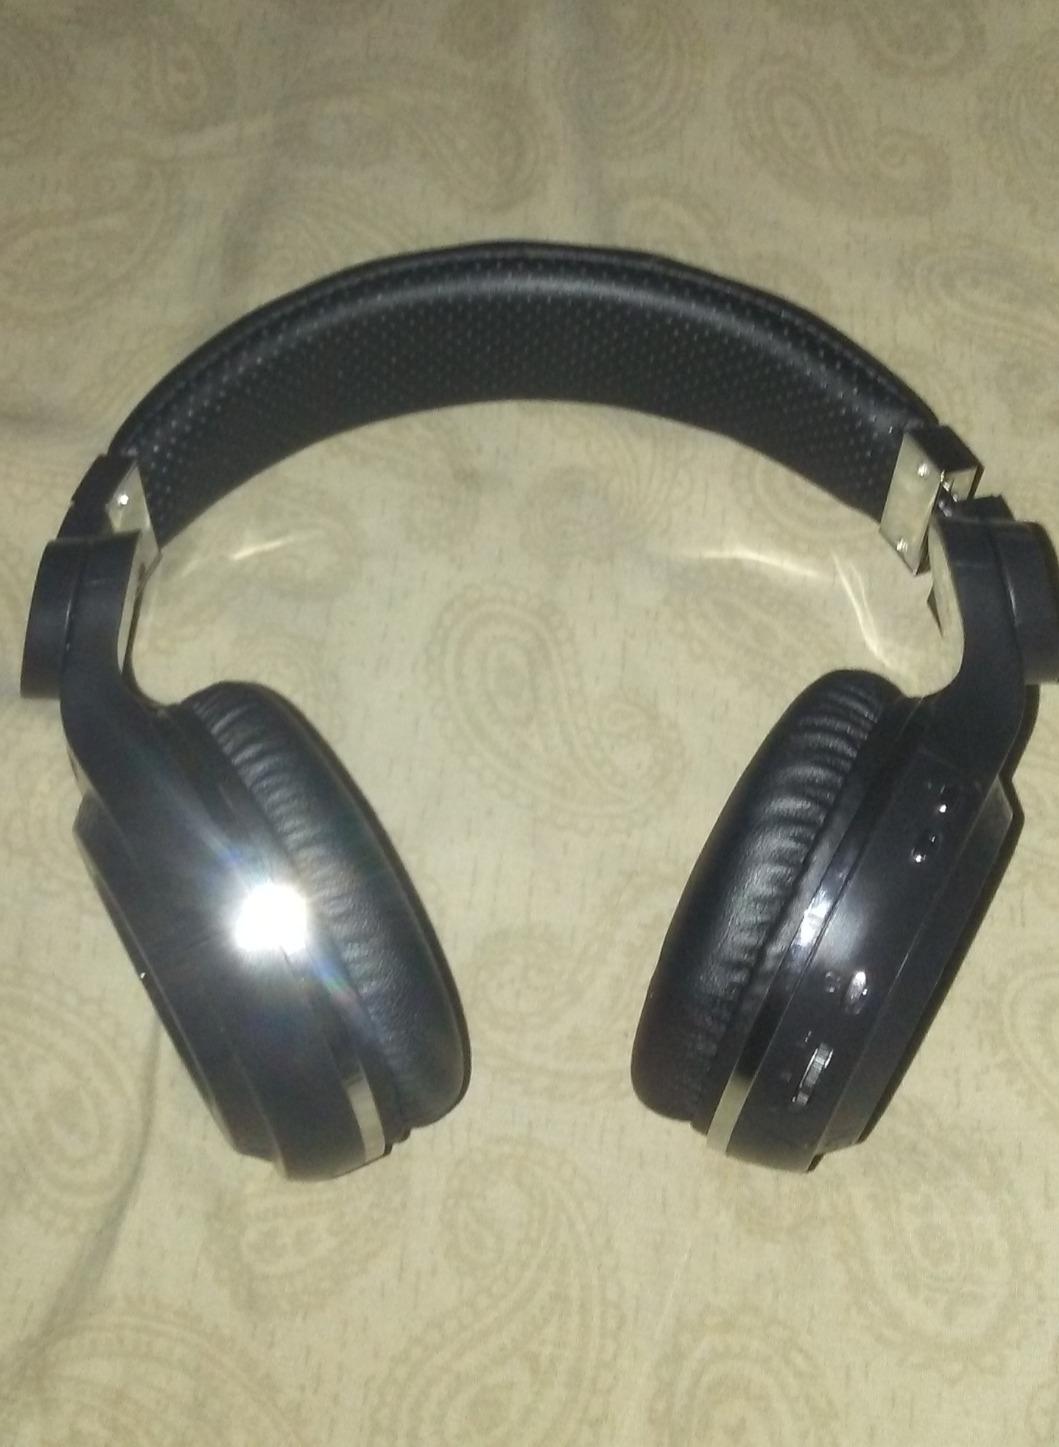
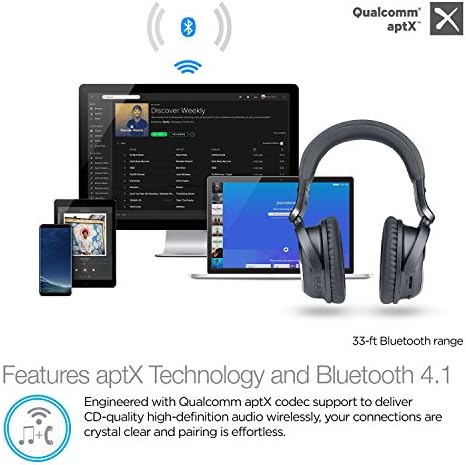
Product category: headphones
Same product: no